Jenever

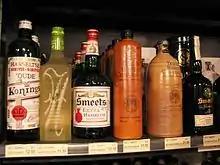
Bottles of jenever for sale in Hasselt, including two in traditional clay bottles

Hasselt, Deinze, Aalst, and Liège in Belgium, and Schiedam, Groningen, Amsterdam, and Delft in the Netherlands, are well known for their jenevers and often referred to as "jenever cities" ("jeneversteden"). In Amsterdam, jenever is made by "The Stillery", "Van Wees, "and "Wynand Fockink". Well-known Schiedam jenever distilleries include "Nolet", "Onder De Boompjes", "Herman Jansen," and "De Kuyper". (Jenever can appear under the English-language name "schiedam".) Near the Dutch-Belgian border, in Baarle-Nassau, "Zuidam" produces traditional jenevers and Dutch liquors. Other jenever cities in the Netherlands are Groningen ("Hooghoudt") and Dordrecht ("Rutte Distillery"). In Belgium, Deinze is very well known for the "Filliers" distillery, and Aalst is well known for "Stokerij De Moor" and "Stokerij Van Der Schueren", both still active today. Hasselt styles itself as Belgium's jenever capital and has a museum dedicated to the drink. Also with the Biercée Distillery in Wallonia, one of only two Belgian distilleries to export their genever to the USA.